Ship model basin

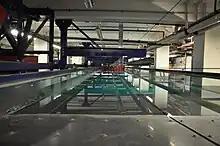
The Ocean Towing Tank - with both towing and wave making facilities - at University College London

A towing tank is a basin, several metres wide and hundreds of metres long, equipped with a towing carriage that runs on two rails on either side. The towing carriage can either tow the model or follow the self-propelled model, and is equipped with computers and devices to register or control, respectively, variables such as speed, propeller thrust and torque, rudder angle etc. The towing tank serves for resistance and propulsion tests with towed and self-propelled ship models to determine how much power the engine will have to provide to achieve the speed laid down in the contract between shipyard and ship owner. The towing tank also serves to determine the maneuvering behaviour in model scale. For this, the self-propelled model is exposed to a series of zig-zag maneuvers at different rudder angle amplitudes. Post-processing of the test data by means of system identification results in a numerical model to simulate any other maneuver like Dieudonné spiral test or turning circles. Additionally, a towing tank can be equipped with a PMM (planar motion mechanism) or a CPMC (computerized planar motion carriage) to measure the hydrodynamic forces and moments on ships or submerged objects under the influence of oblique inflow and enforced motions. The towing tank can also be equipped with a wave generator to carry out seakeeping tests, either by simulating natural (irregular) waves or by exposing the model to a wave packet that yields a set of statistics known as "response amplitude operators" (acronym "RAO"), that determine the ship's likely real-life sea-going behavior when operating in seas with varying wave amplitudes and frequencies (these parameters being known as "sea states"). Modern seakeeping test facilities can determine these RAO statistics, with the aid of appropriate computer hardware and software, in a single test.